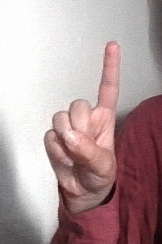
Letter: bb